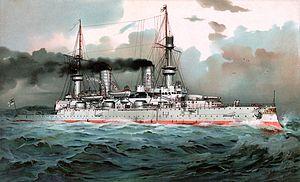
Le SMS Kaiser Wilhelm II est le deuxième bateau de la classe Kaiser Friedrich III du type pré-Dreadnought, appartenant à la marine impériale allemande. Il a été lancé le 14 septembre 1897. Ce fut le navire amiral de la Hochseeflotte, jusqu'en 1906. Il a été rayé des listes de la marine, le 17 mars 1921.